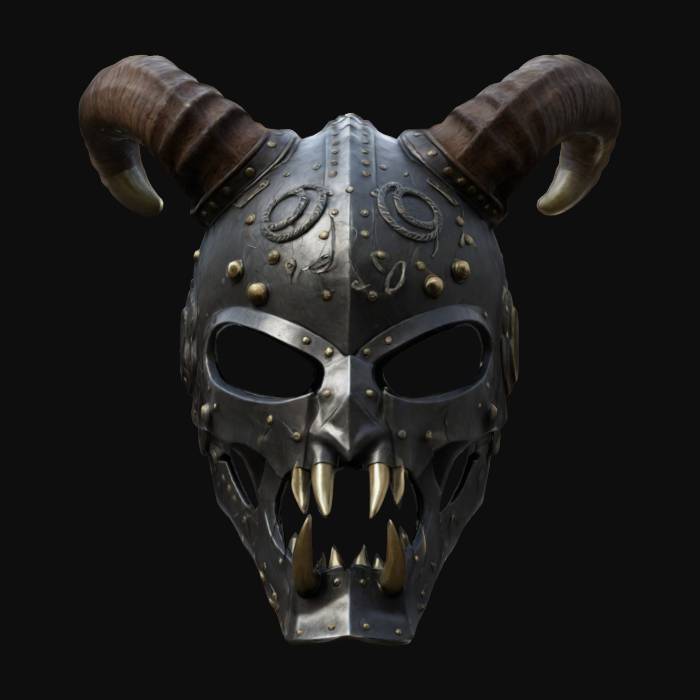
미적 점수 (1~10점): 6